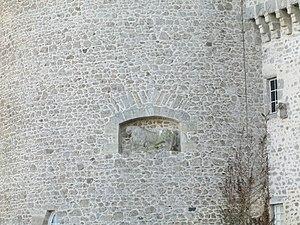
lion dans une tour du château (réémploi d'un monument gallo-romain
Le château de Rochechouart est un château situé en Nouvelle-Aquitaine, dans le Limousin historique, au-dessus du confluent de la Graine et de la Vayres, construit initialement au XIIᵉ siècle et qui comporte également des parties du XVᵉ siècle. La dynastie des vicomtes de Rochechouart en a été propriétaire depuis la création du château jusqu'à sa vente à l'État français au XIXᵉ siècle. Le château de Rochechouart abrite aujourd'hui le musée d'art contemporain de la Haute-Vienne.